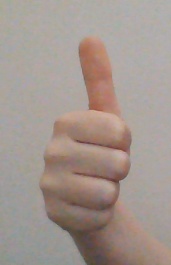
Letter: aleff